Steve Morison

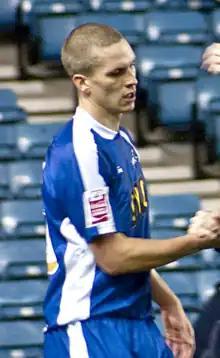
Morison whilst playing for Millwall in 2009

Stevenage failed to achieve promotion to League Two, thereby activating a release clause in his contract. He was permitted to leave the club and, shortly thereafter, agreed personal terms with League One club Millwall on 15 May 2009, with a transfer fee of £130,000 being agreed. Morison made his debut for Millwall in the opening match of the 2009–10 season, starting in a 1–1 draw with Southampton on 8 August 2009, during which he provided the assist for Millwall's equaliser. A month later, he scored his first goal for the club in a 3–1 victory against Huddersfield Town. After scoring seven goals in five matches in March 2010, Morison was named Football League One Player of the Month. He scored in Millwall's 2–0 win against Huddersfield Town,on 18 May 2010, his 23rd goal of the season, as Millwall progressed to the League One play-off final, where they defeated Swindon Town 1–0 at Wembley Stadium on 6 June 2010. The victory marked Morison's third successive win at the stadium. He scored 23 goals in 52 appearances during his debut season at Millwall